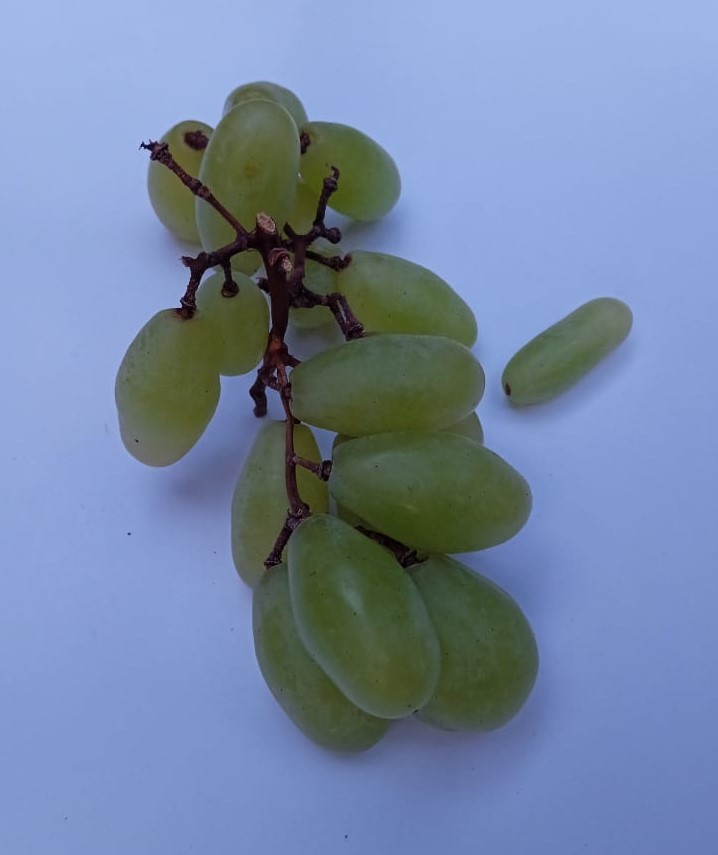
Fruit: grape
Condition: fresh